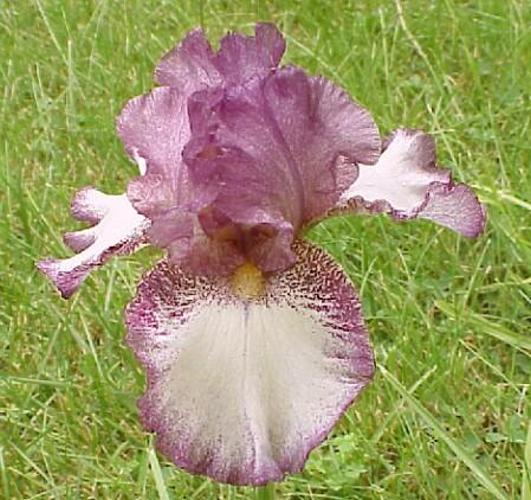
Flower: Iris